Convention of 1833

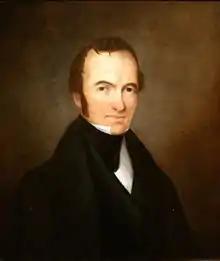
Portrait of a man with receding hairline and long sideburns, wearing an 1840s-style suit.

Immediately after Santa Anna had taken office in April, he had handed over all decision-making authority to his vice president, Valentín Gómez Farías, and retired to the countryside. Farías enacted many federalist reforms, which angered citizens and army leaders. Much of the country was clamoring for a return to centralism, yet Texians wanted to take further steps toward self-rule. When Austin arrived in Mexico City on July 18, several Mexican states had engaged in minor revolts against Farías's reforms. Although Texians had expelled troops within their province before Santa Anna and Farías took office, many officials identified the province with the other rebellious states and were suspicious of Austin's intentions.